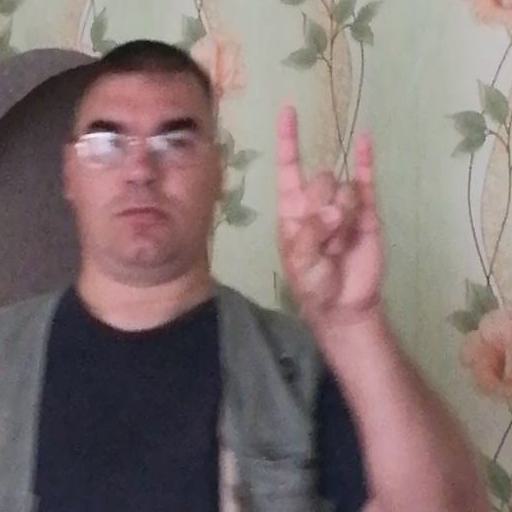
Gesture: rock